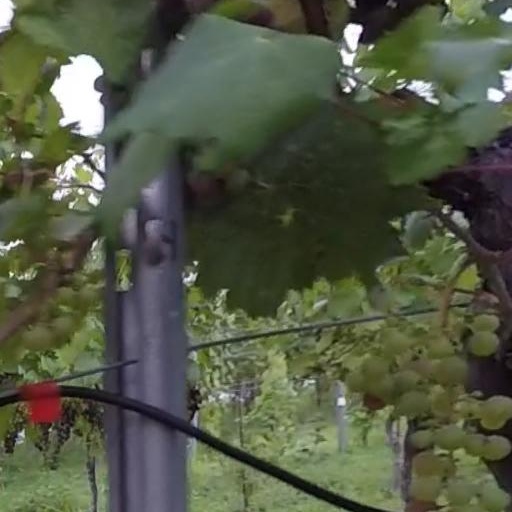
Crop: grape